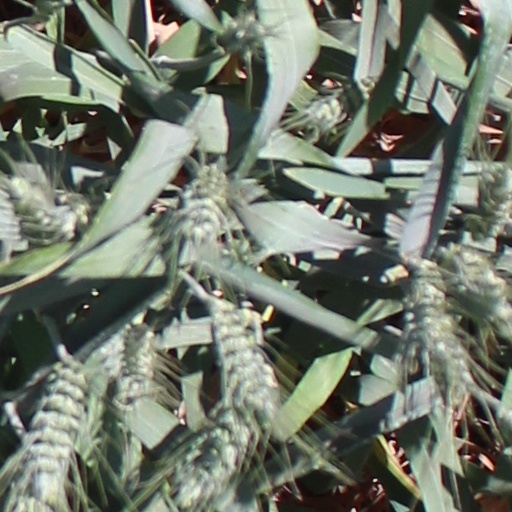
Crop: wheat